Mr. Popper's Penguins (film)

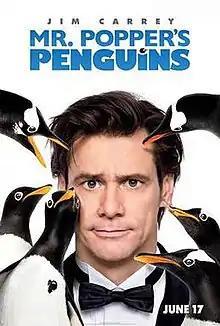
Theatrical release poster

Mr. Popper's Penguins is a 2011 American family comedy film distributed by 20th Century Fox, loosely based on the 1938 children's book of the same name. It is directed by Mark Waters, produced by John Davis, co-produced by Davis Entertainment Company and Dune Entertainment, written by Sean Anders, John Morris and Jared Stern, and stars Jim Carrey in the title role. The film was originally slated for a release on August 12, 2011, but was moved up to June 17, 2011. The film received mixed reviews from critics and earned $187.3 million on a $55 million budget.